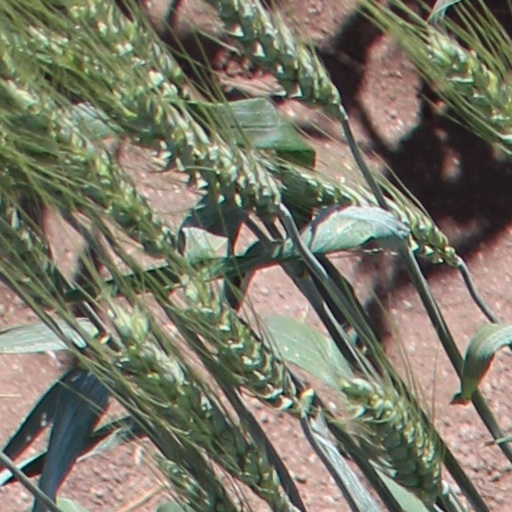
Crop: wheat